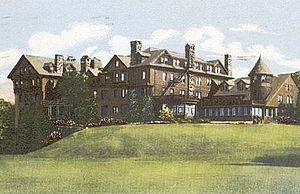
Le Bennett College est une ancienne université pour femmes fondée en 1890 et située dans la ville de Millbrook dans l'État de New York. Elle a fermé en 1978.